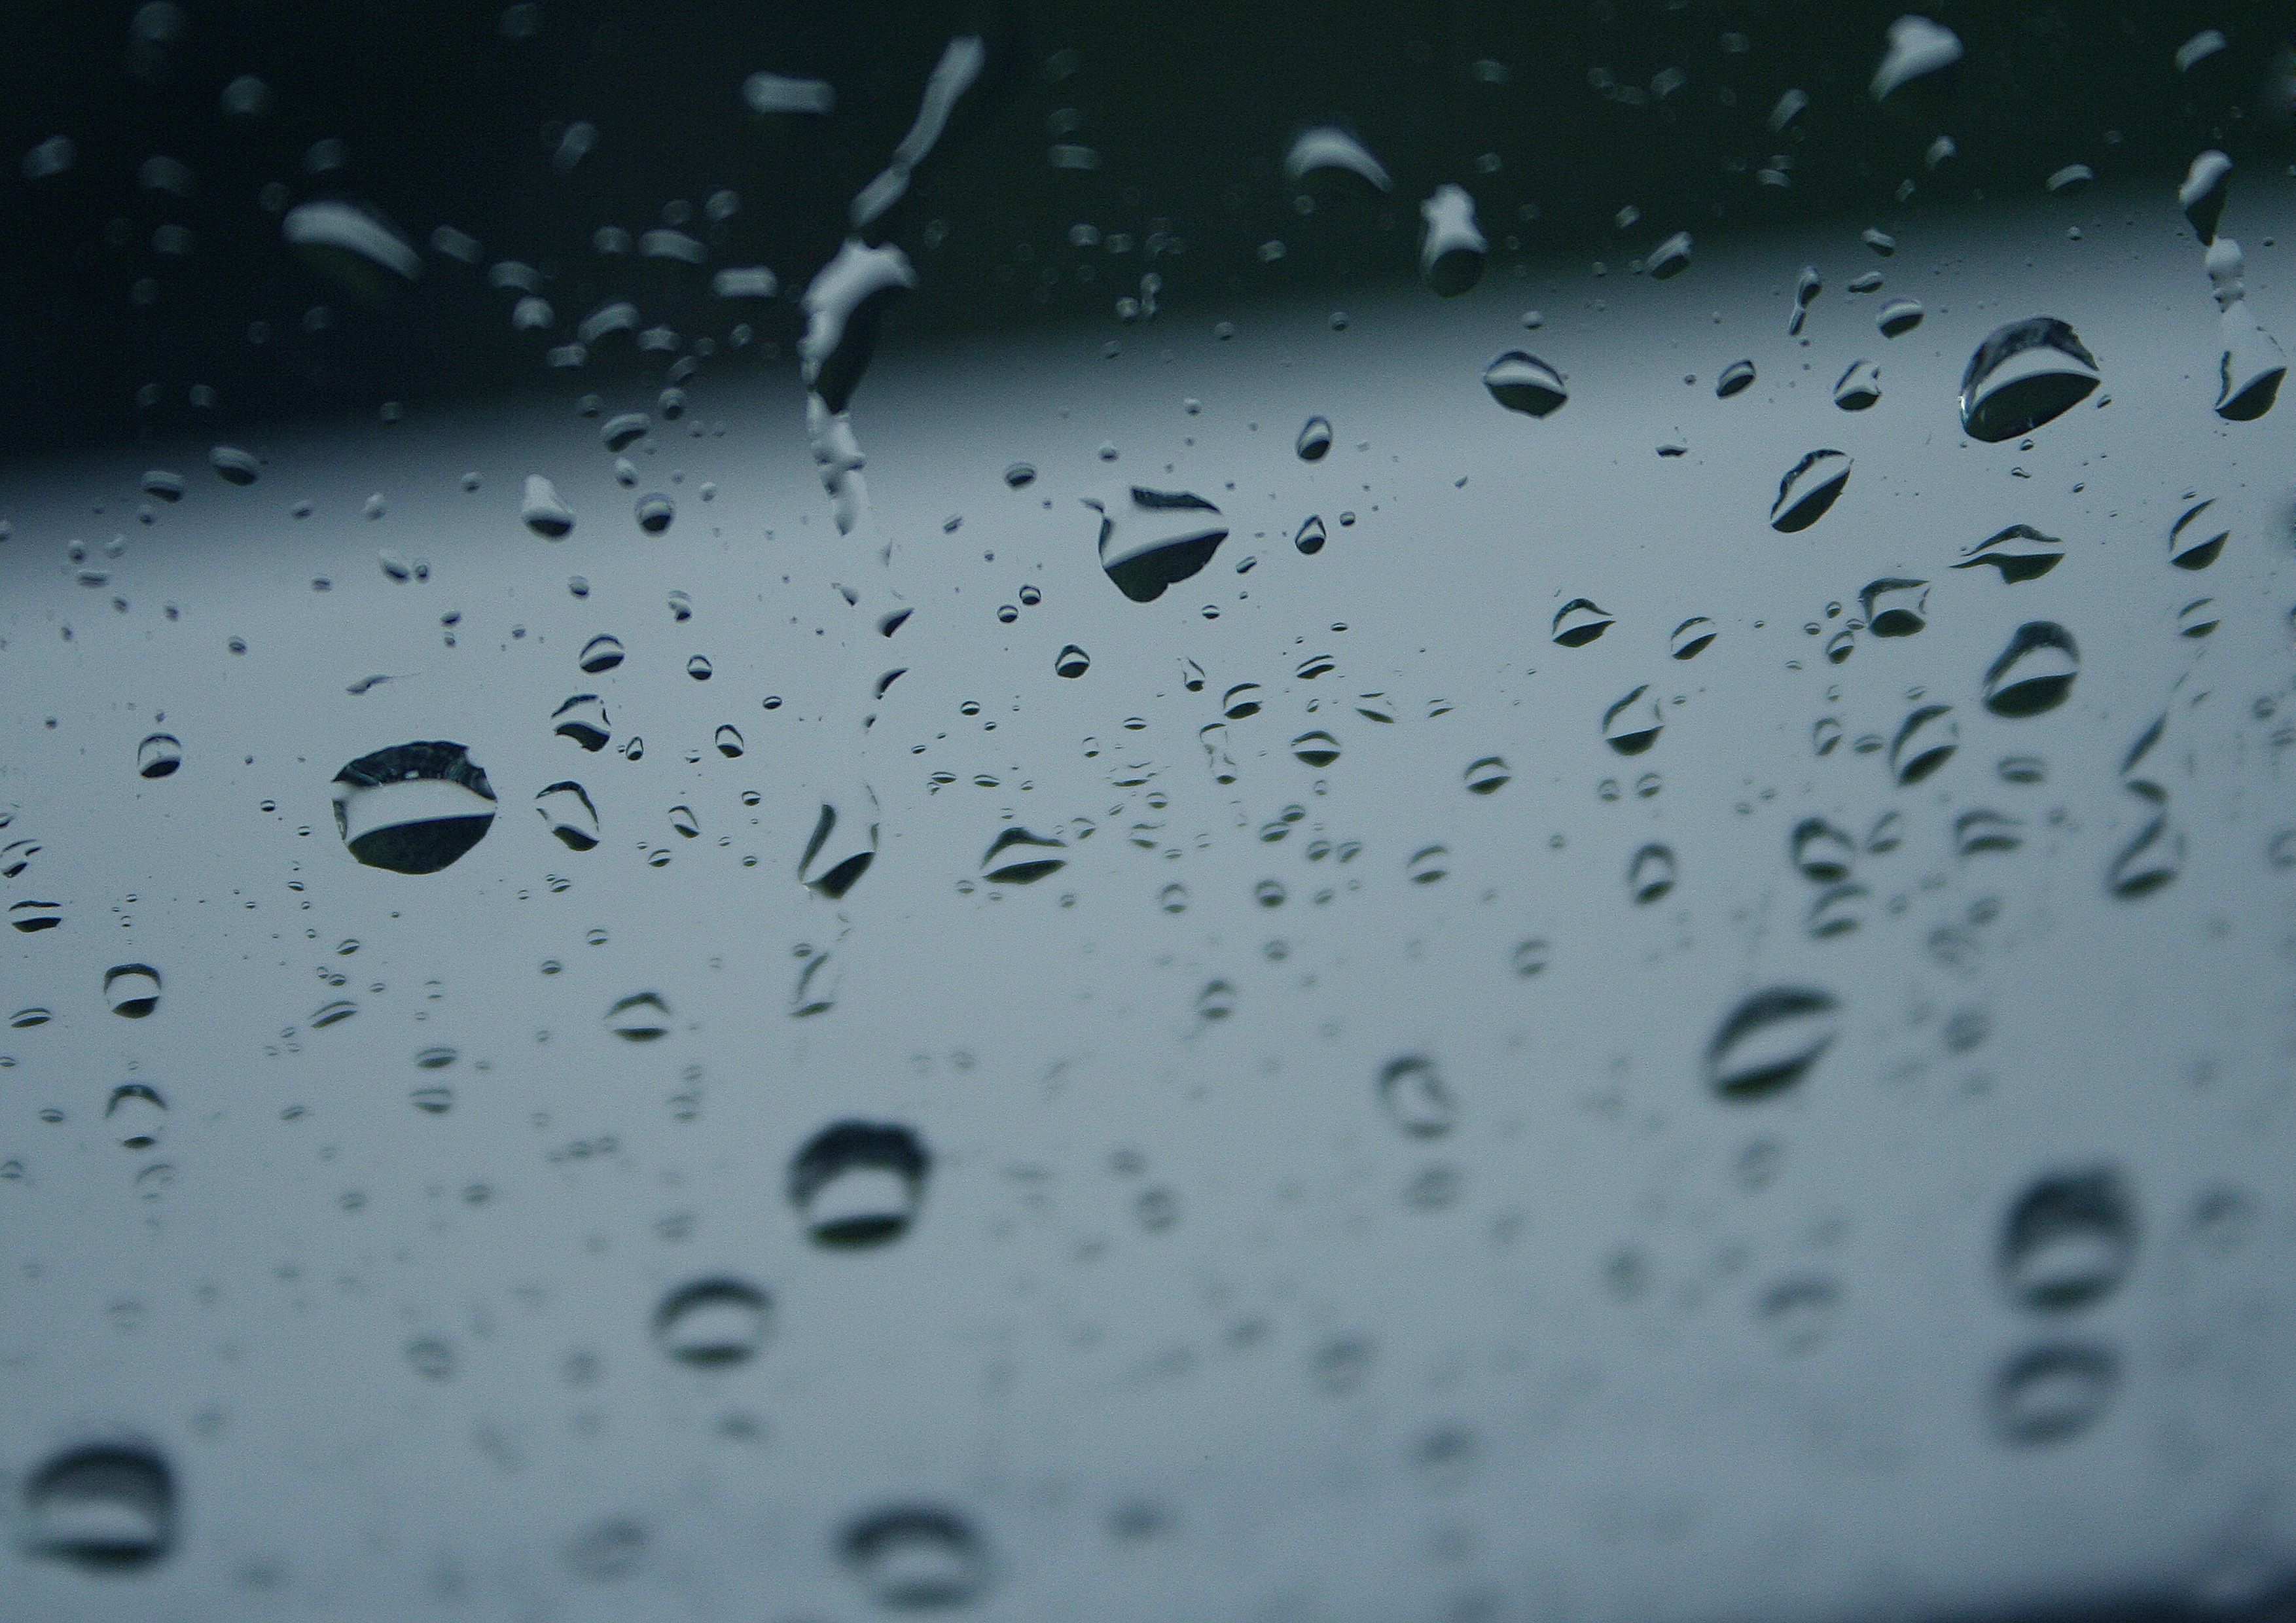
water, drop, black and white, rain, water drop, window, raindrop, wet, macro, weather, monochrome, close up, drops, detailed, freezing, drops of water, macro photography, rainy weather